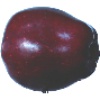
Label: red_delicious_apple